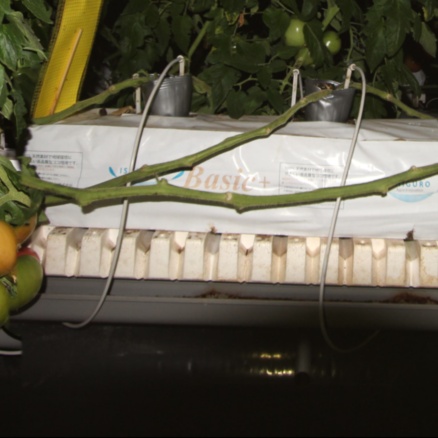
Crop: tomato